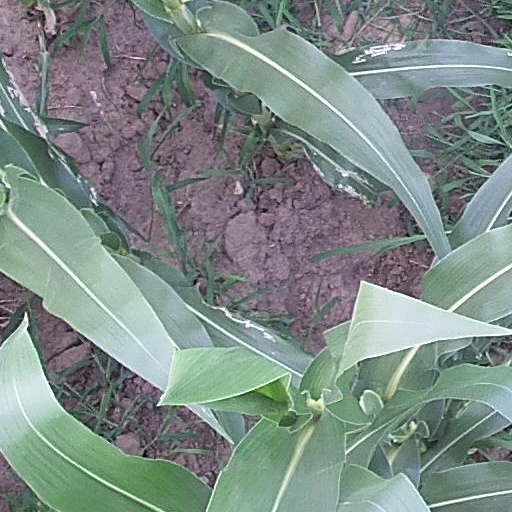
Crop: maize; corn